Emmy Wyda

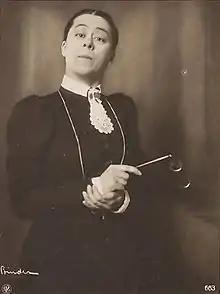

Emmy Wyda (2 March 1876 – 22 January 1942) was a German actress. She appeared in more than eighty films from 1913 to 1941.